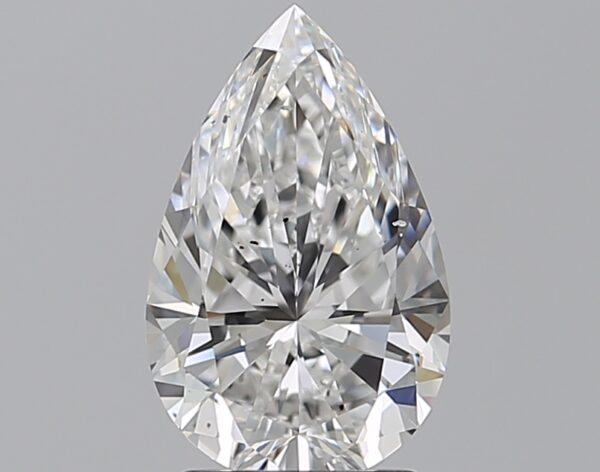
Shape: pear
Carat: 2.01
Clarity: VS2
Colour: E
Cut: EX
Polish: EX
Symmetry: EX
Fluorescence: F
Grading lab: GIA
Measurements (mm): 10.93 x 6.97 x 4.44